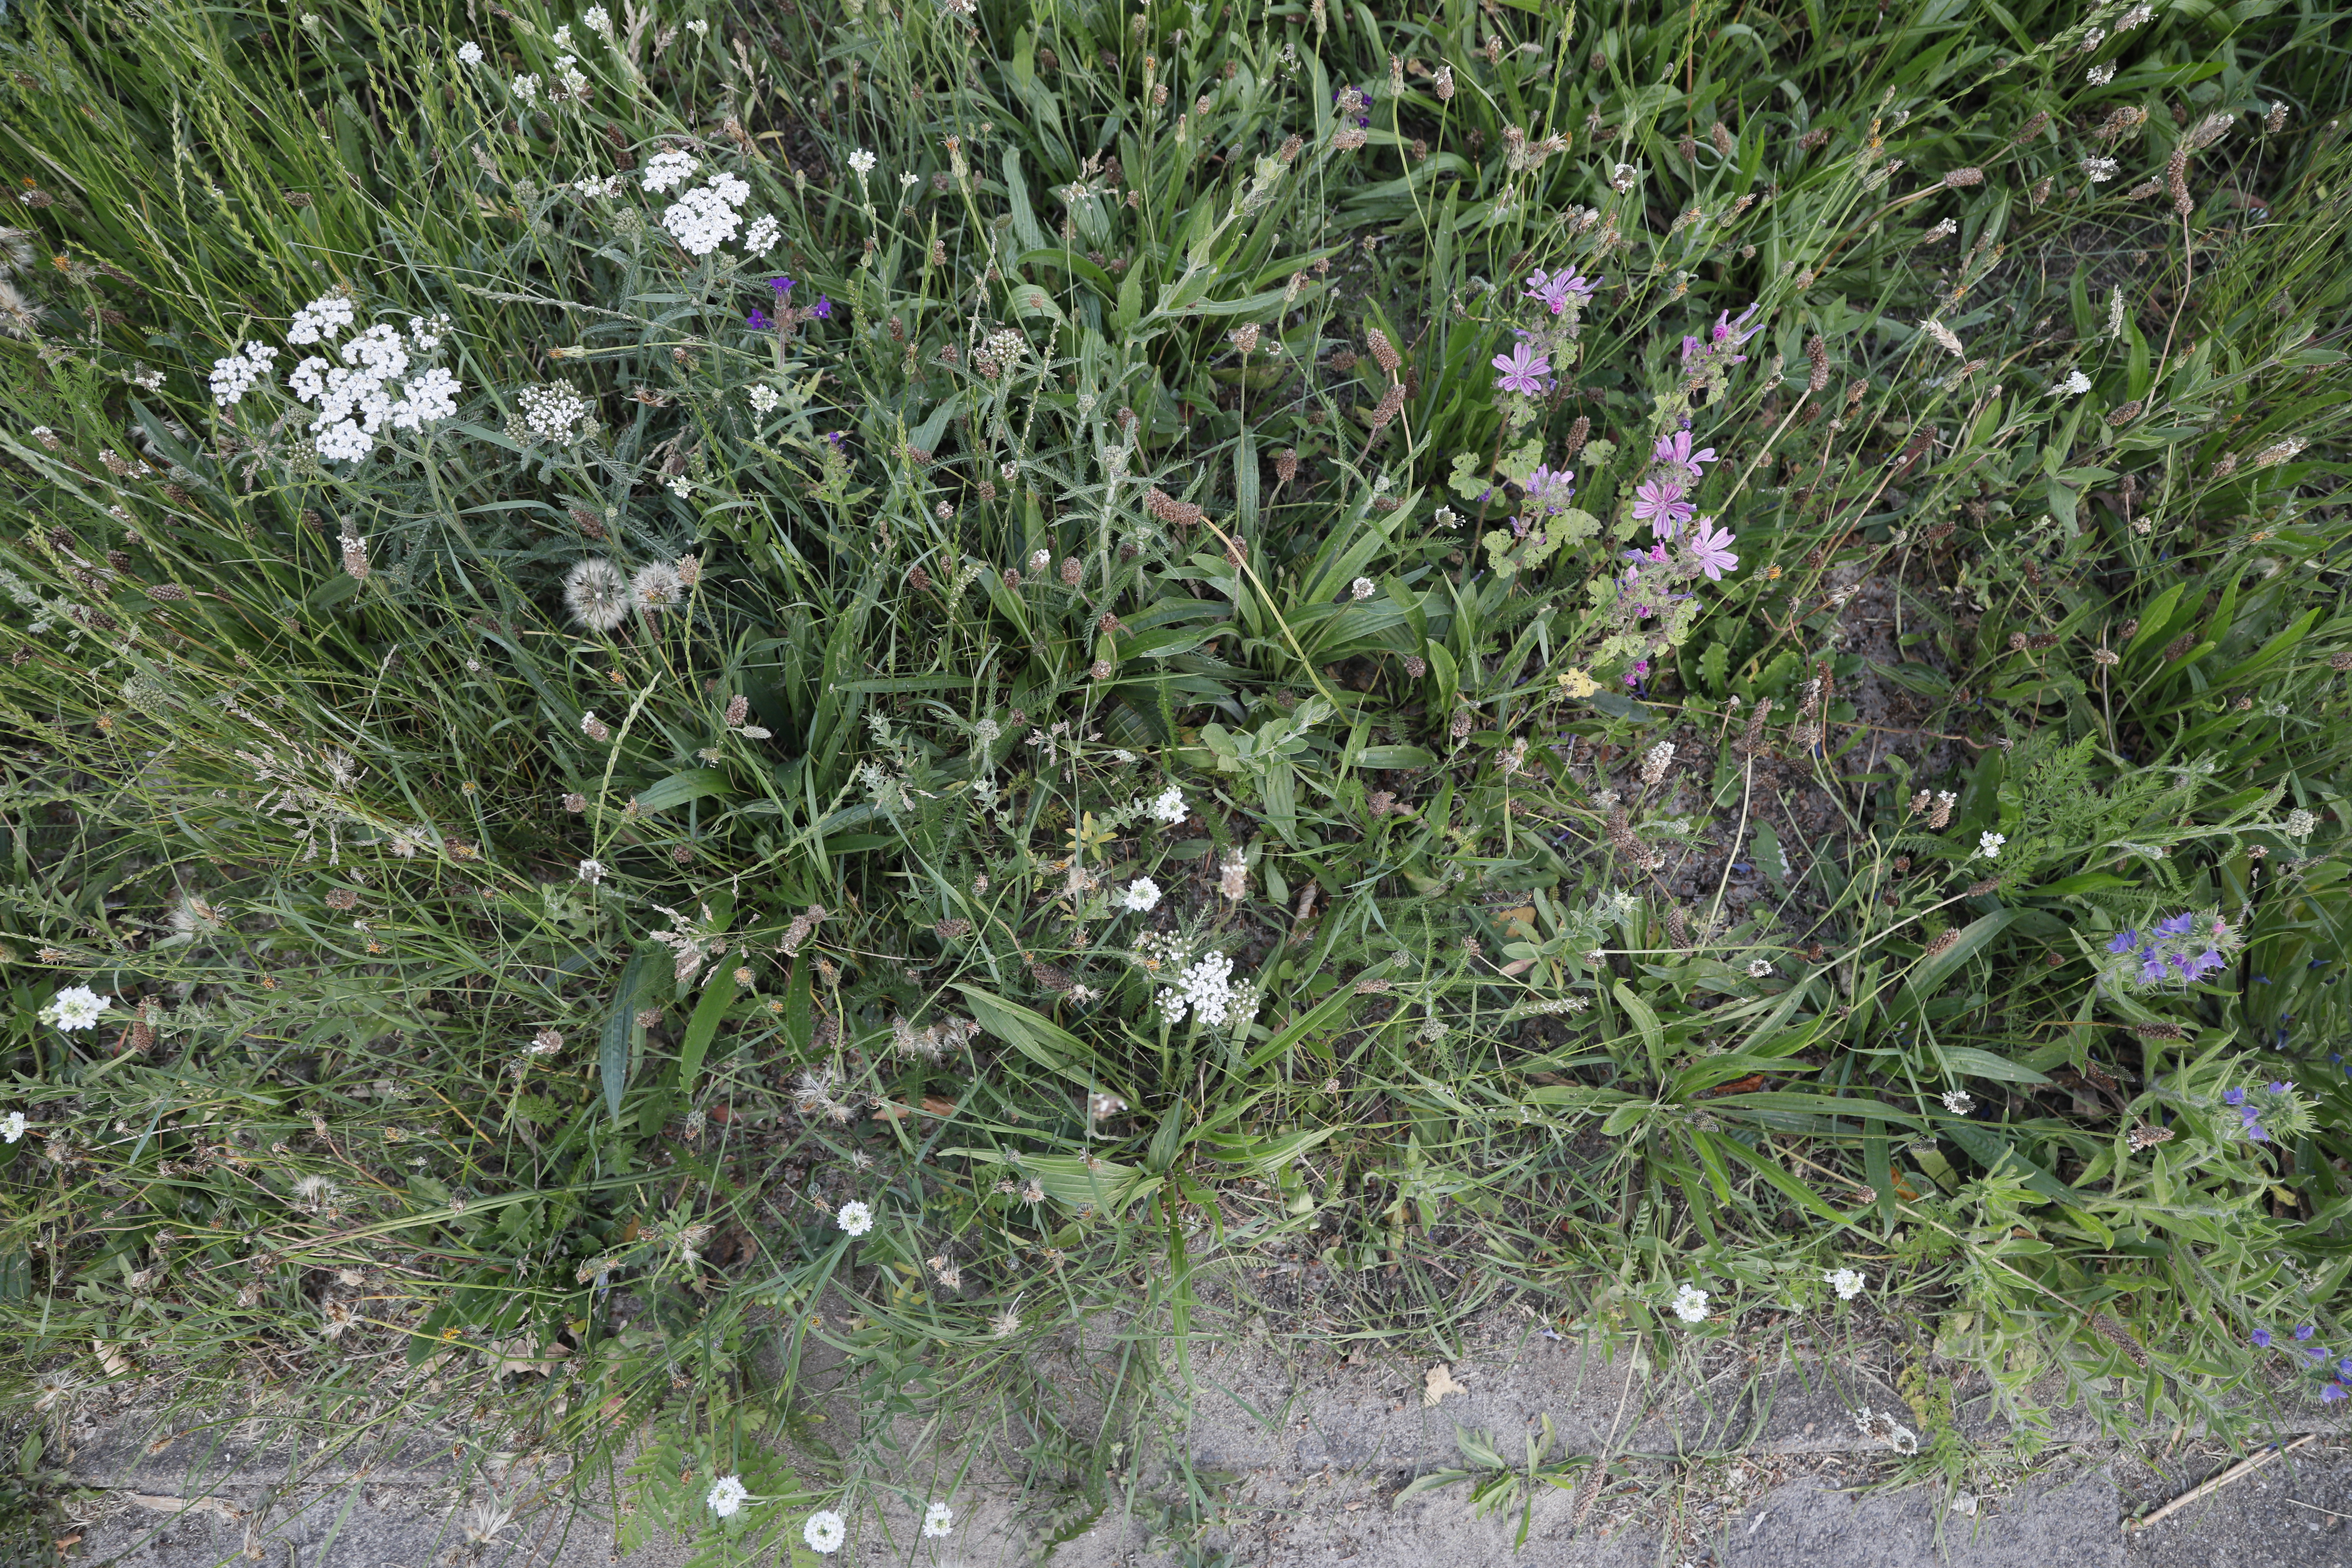
Plant species: Malva sylvestris, Achillea millefolium, Echium vulgare, Berteroa incana, Anchusa officinalis, Plantago lanceolata